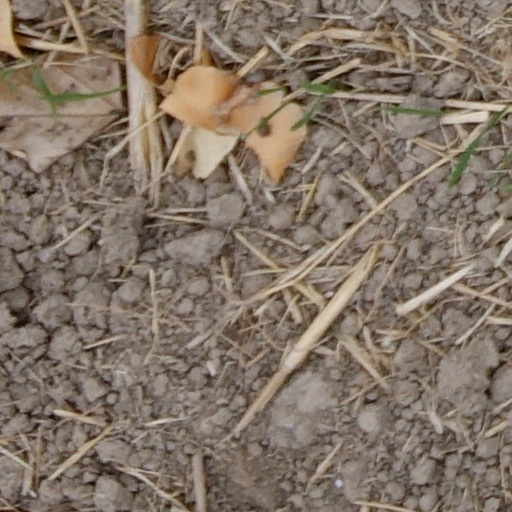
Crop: wheat